Chenwu station

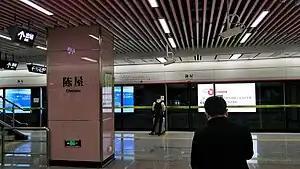
Station platform

Chenwu Station is a metro station on Line 2 of the Dongguan Rail Transit in Dongguan, China. It opened on 27 May 2016.